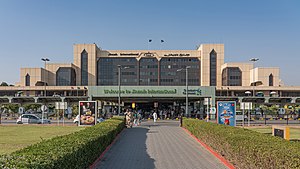
Jinnah International Airport
Jinnah International Airport, tidligere Quaid-e-Azam International Airport, er Pakistans største lufthavn. Lufthavnen er beliggende i Karachi.